James A. Garfield

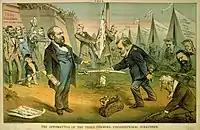
Following Grant's defeat for the nomination "Puck" magazine satirized Robert E. Lee's surrender to him at Appomattox by depicting Grant giving up his sword to Garfield.

The story broke in July 1872, in the middle of the presidential campaign. Among those named were Vice President Schuyler Colfax, Massachusetts Senator Henry Wilson (the Republican candidate for vice president), Speaker James G. Blaine of Maine, and Garfield. Greeley had little luck taking advantage of the scandal. When Congress reconvened after the election, Blaine, seeking to clear his name, demanded a House investigation. Evidence before the special committee exonerated Blaine. Garfield had said in September 1872 that Ames had offered him stock but he had repeatedly refused it. Testifying before the committee in January, Ames said he had offered Garfield ten shares of stock at par value, but that Garfield had never taken them or paid for them, though a year passed, from 1867 to 1868, before Garfield had finally refused. Appearing before the committee on January 14, 1873, Garfield confirmed much of this. Ames testified several weeks later that Garfield agreed to take the stock on credit, and that it was paid for by the company's huge dividends. The two men differed over $300 that Garfield received and later paid back, with Garfield deeming it a loan and Ames a dividend.